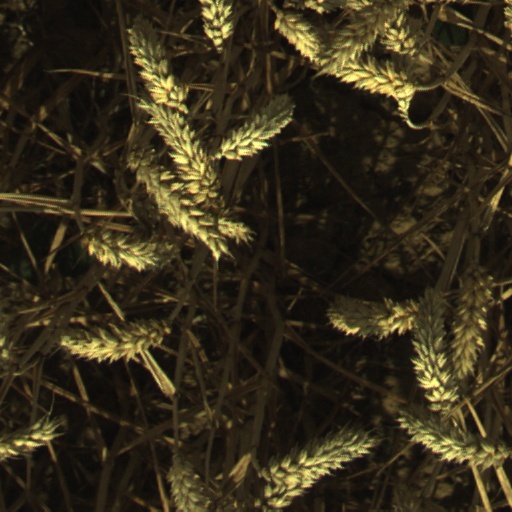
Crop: wheat